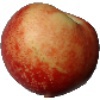
Label: nectarine